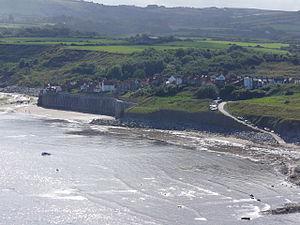
La promenade côte à côte est un sentier de randonnée pédestre non officiel de 192 milles au Royaume-Uni. Il n'est généralement pas balisé et traverse le Nord de l’Angleterre.Imaginé par Alfred Wainwright, il traverse trois parcs nationaux différents : le parc national de Lake District, le parc national de Yorkshire Dales et le parc national de North York Moors.